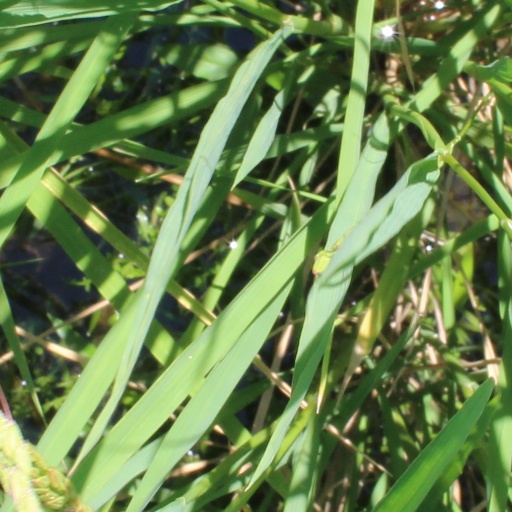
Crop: rice